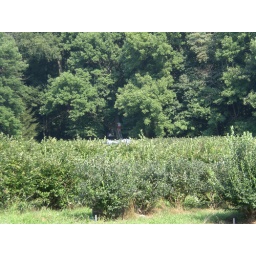
Way far away in the woods is the tree house